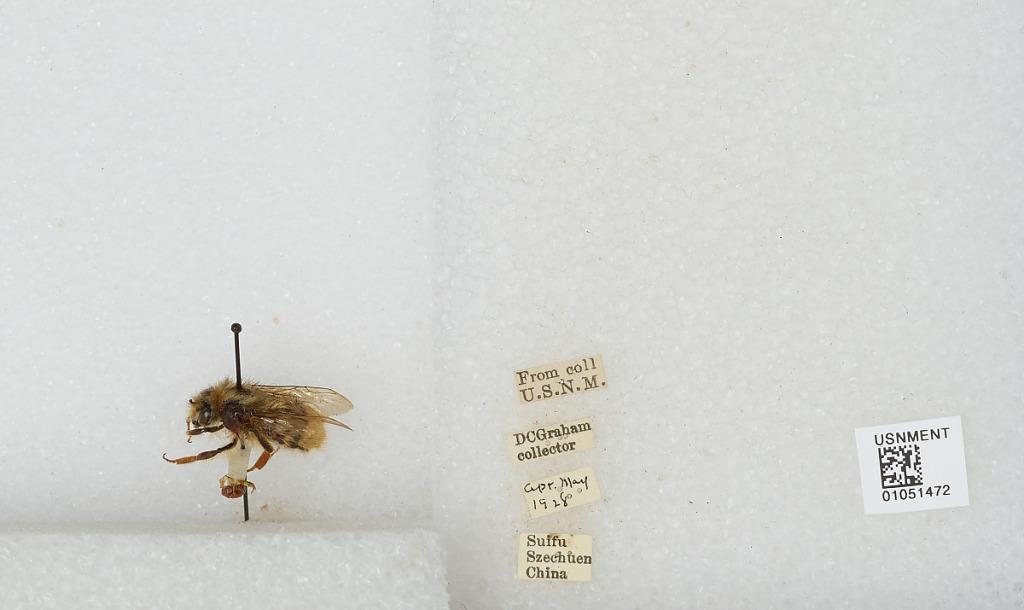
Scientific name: Bombus sp.
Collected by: D. Graham
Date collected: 1928-4-
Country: China
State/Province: Sichuan
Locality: Yibin